Heckler & Koch MP5

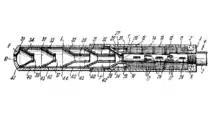
Cross-section diagram of an early MP5SD suppressor from 1971 patent, detailing its vented barrel surrounded by metal mesh packing in the expansion chambers, followed by conical baffles in the forward chambers

The MP5SD's barrel has 30 ports drilled forward of the chamber through which escaping gases are diverted to the surrounding sealed tubular casing that is screwed onto threading on the barrel's external surface just prior to the ported segment. The MP5SD's integral suppressor itself is divided into two stages: the initial segment surrounding the ported barrel serves as an expansion chamber for the propellant gases, reducing gas pressure to slow down the acceleration of the projectile. The second decompression stage occupies the remaining length of the suppressor tube and contains a stamped metal helix separator with several compartments which increase the gas volume and decrease its temperature, deflecting the gases as they exit the muzzle, so muffling the exit report. The bullet leaves the muzzle at subsonic velocity, so it does not generate a sonic shock wave in flight. As a result of reducing the barrel's length and venting propellant gases into the suppressor, the bullet's muzzle velocity was lowered anywhere from 16% to 26% (depending on the ammunition used) while maintaining the weapon's automation and reliability.